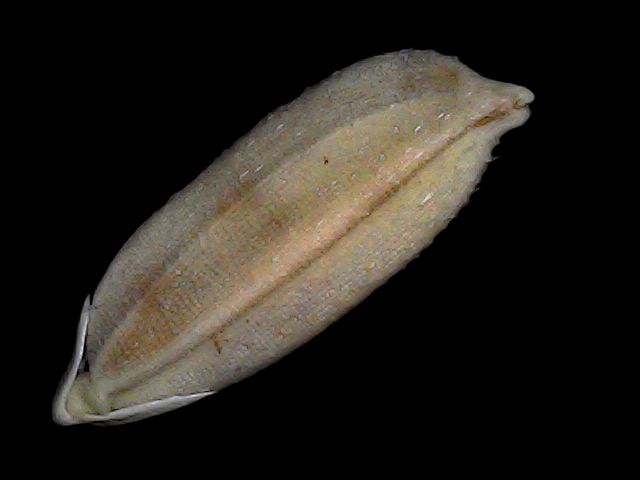
Rice variety: Br22